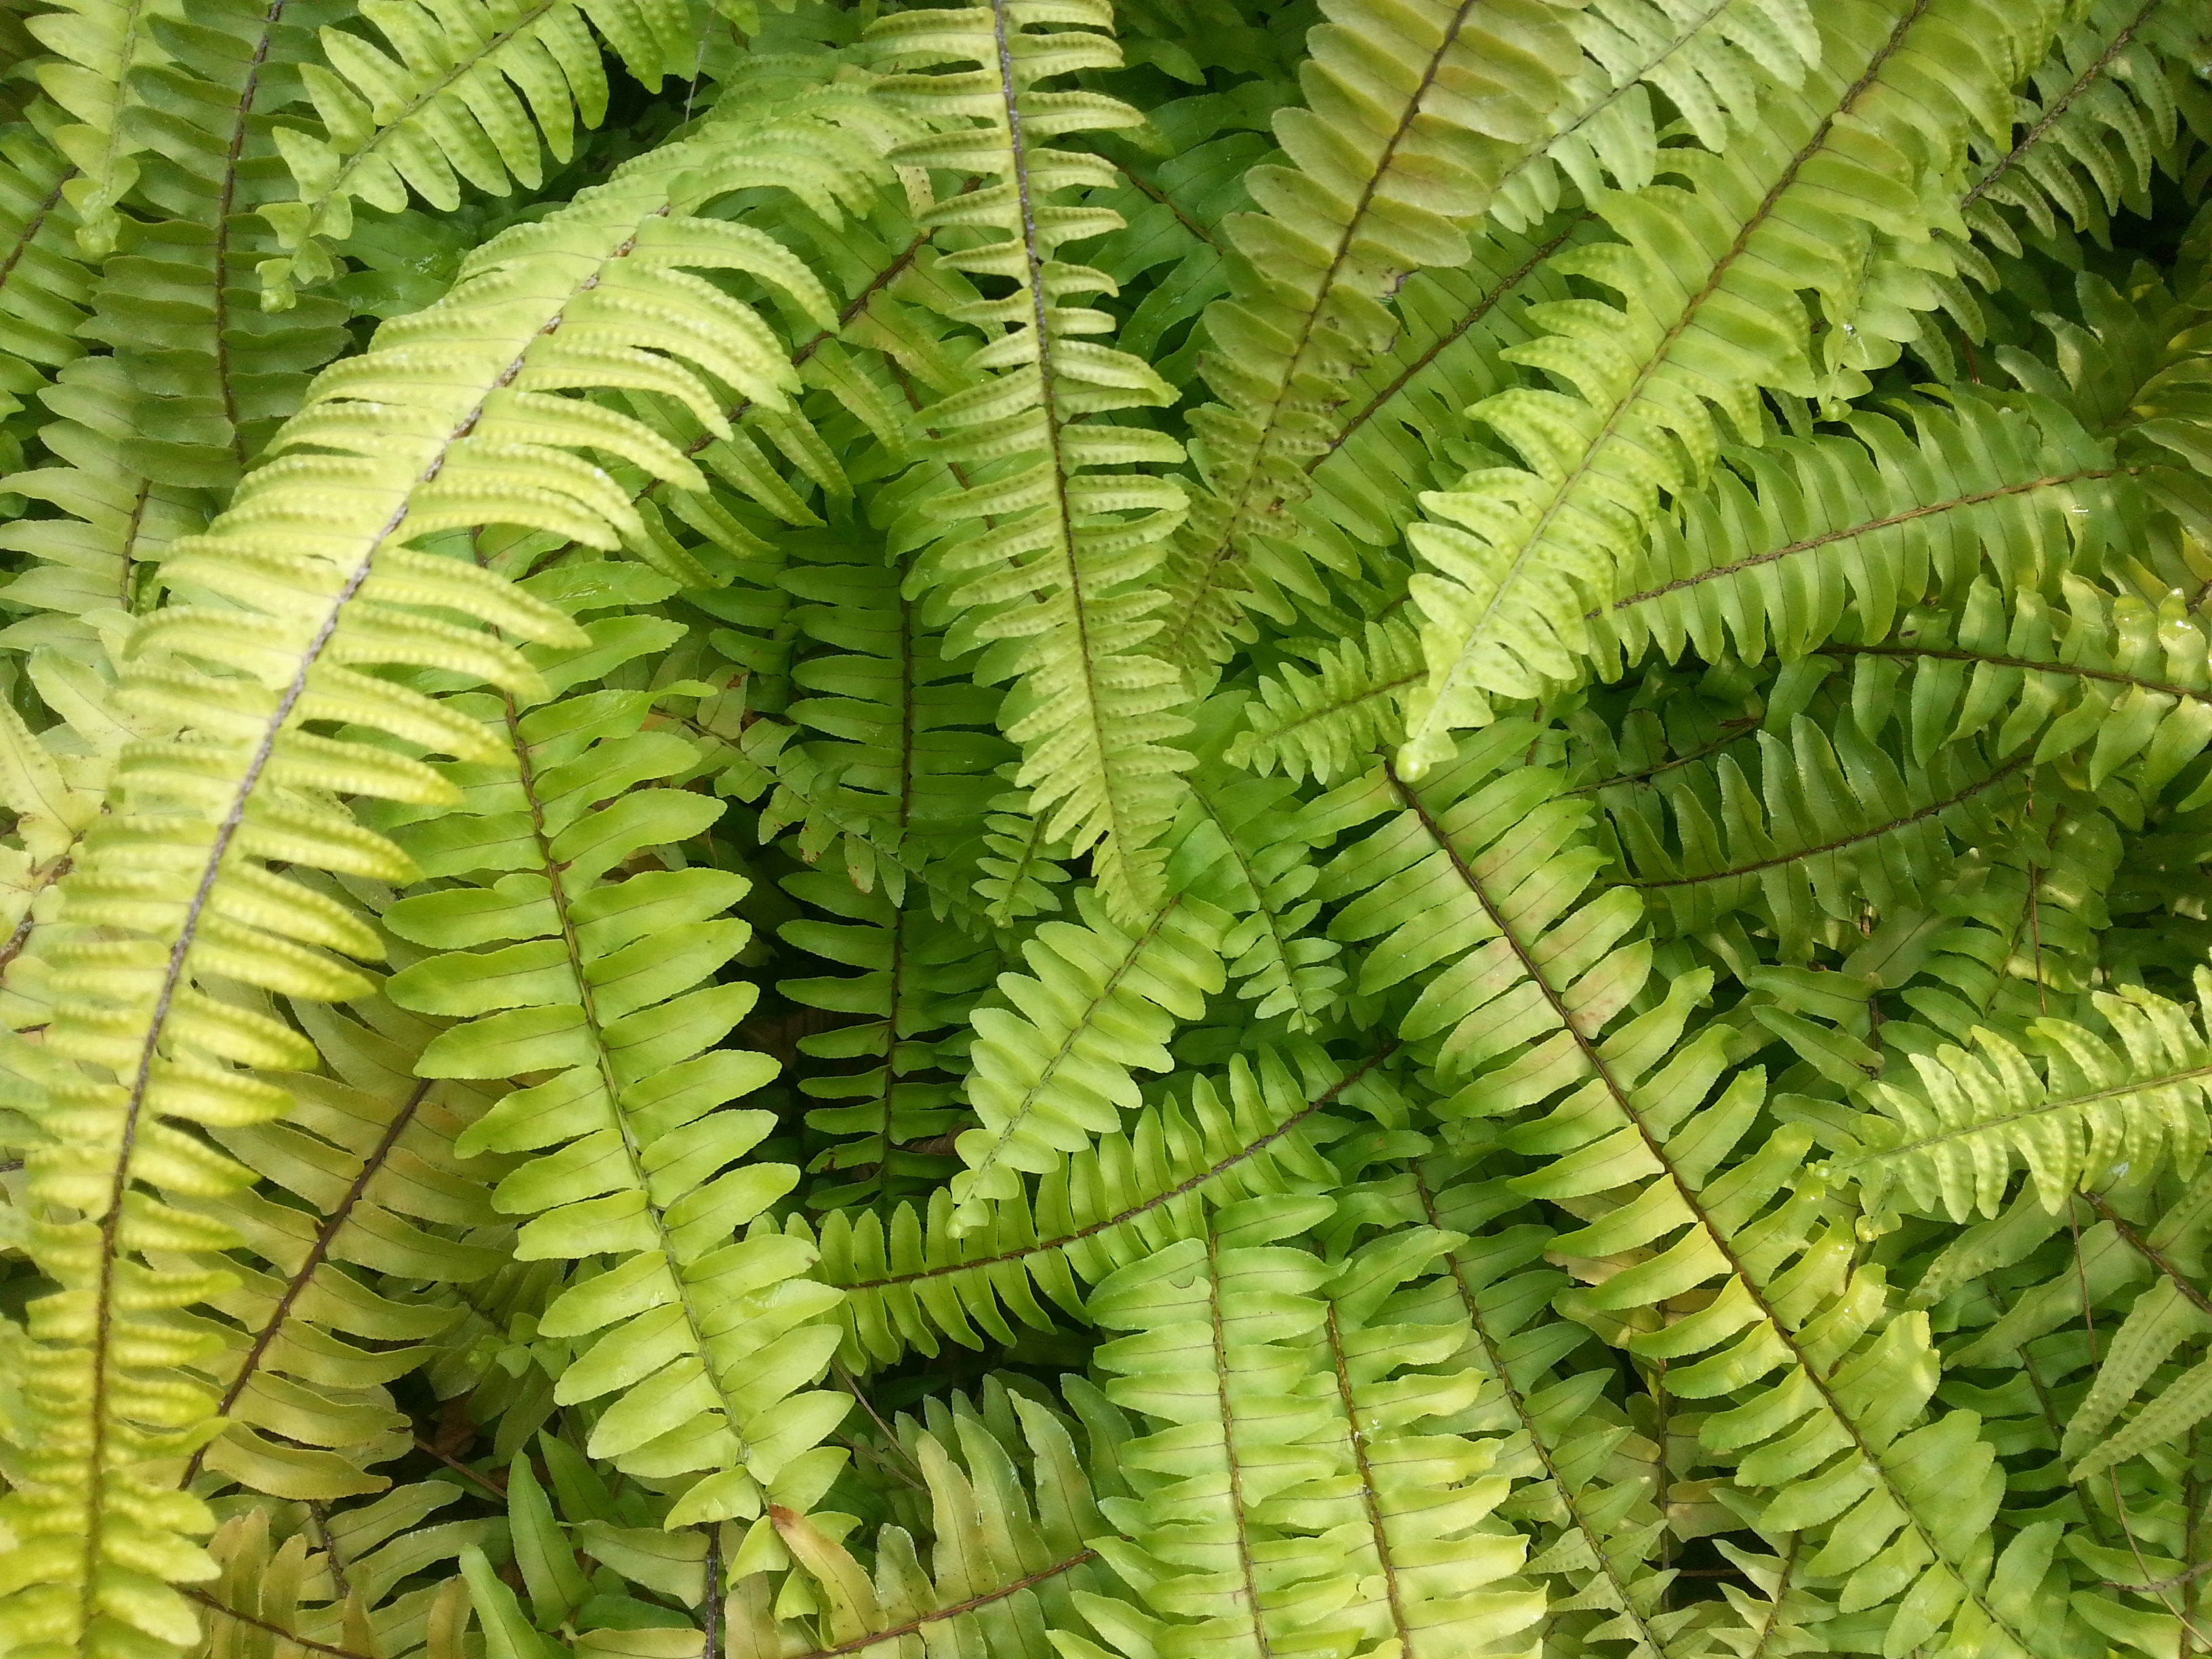
nature, plant, leaf, summer, pool, love, spring, green, botany, fern, plants, flowers, feel, summer flowers, tabitha, eco friendly, flower gardens, plant stem, land plant, ferns and horsetails, vascular plant, ostrich fern